Onze Lieve Vrouwetoren

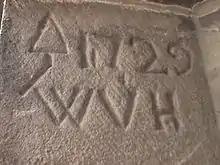
A signature in the tower, left by a builder in 1729.

The first chapel on site was constructed on this site in the 14th century. In the 15th century the chapel was replaced by new church with three aisles. When the tower was built is not exactly known. Construction started around 1444 and was finished around 1470. The official documents of the construction were destroyed by the Protestants in 1579 during the reformation and the ensuing iconoclasm. The church and tower were taken over by the Protestants and no longer belonged to the Catholics.